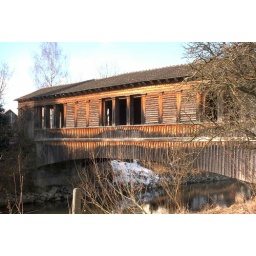
An old wooden bridge across the little river Schussen, floating into the Lake Constance in South of Germany